History of the socialist movement in the United States

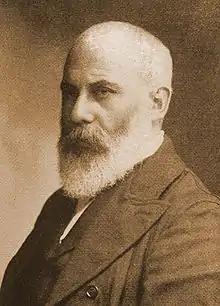
Daniel De Leon, leading figure in the Socialist Labor Party of America

The Socialist Labor Party (SLP) was officially founded in 1876 at a convention in Newark, New Jersey. The party was made up overwhelmingly of German immigrants, who had brought Marxist ideals with them to North America. So strong was the heritage that the official party language was German for the first three years. In its nascent years, the party encompassed a broad range of various socialist philosophies, with differing concepts of how to achieve their goals. Nevertheless, there was a militia—the Lehr und Wehr Verein—affiliated to the party. When the SLP reorganised as a Marxist party in 1890, its philosophy solidified and its influence quickly grew and by around the start of the 20th century the SLP was the foremost American socialist party.